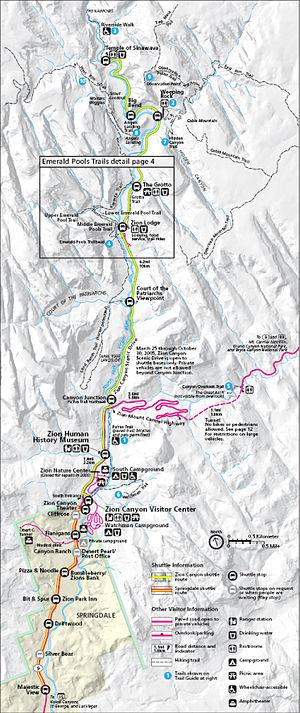
La Floor of the Valley Road ou Zion Canyon Scenic Drive est une route panoramique située à l'intérieur du parc national de Zion au sud-ouest de l'Utah. La route longe le cours de la North Fork of the Virgin River à l'intérieur du canyon de Zion. La route, en cul de sac, débute au niveau de l'entrée sud du parc et se termine au niveau du lieu-dit Temple of Sinawava.